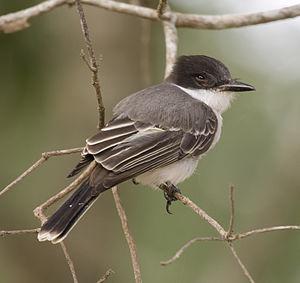
Le Tyran tête-police, parfois orthographié Tyran tête police, est une espèce de passereaux de la famille des Tyrannidae.